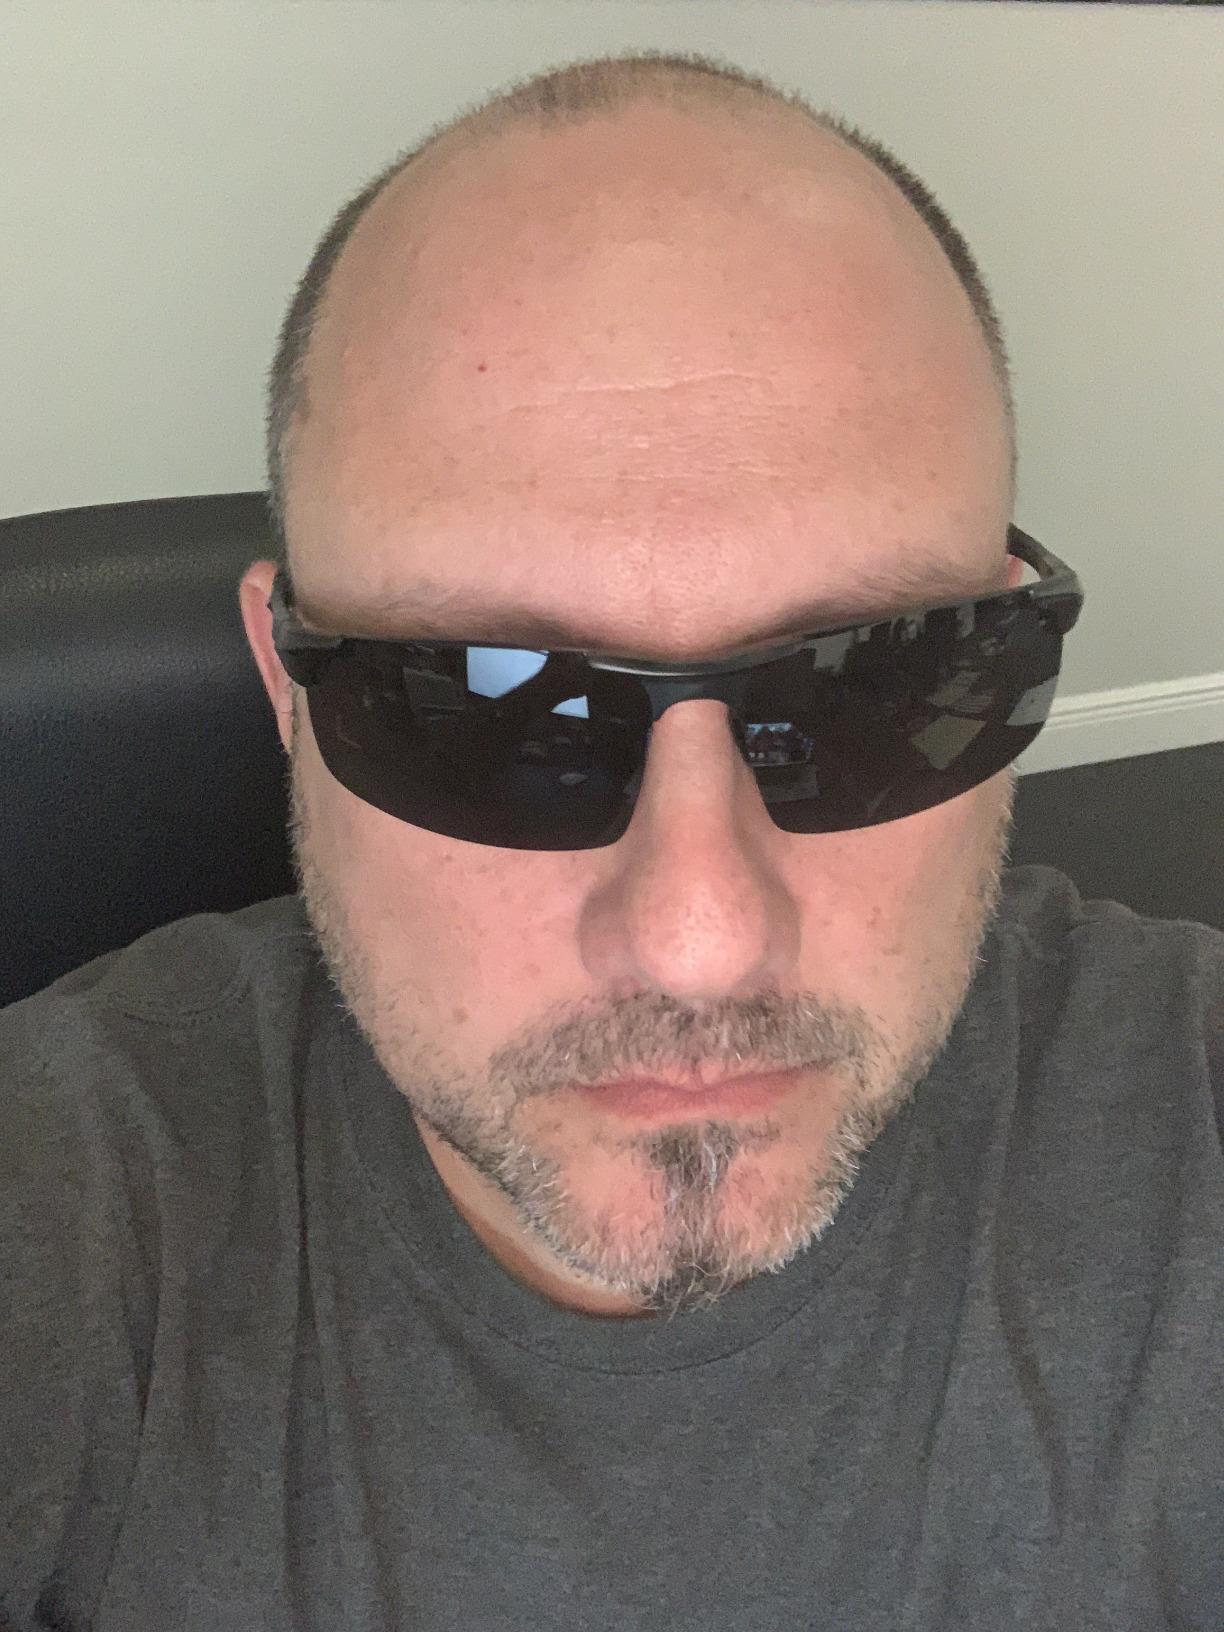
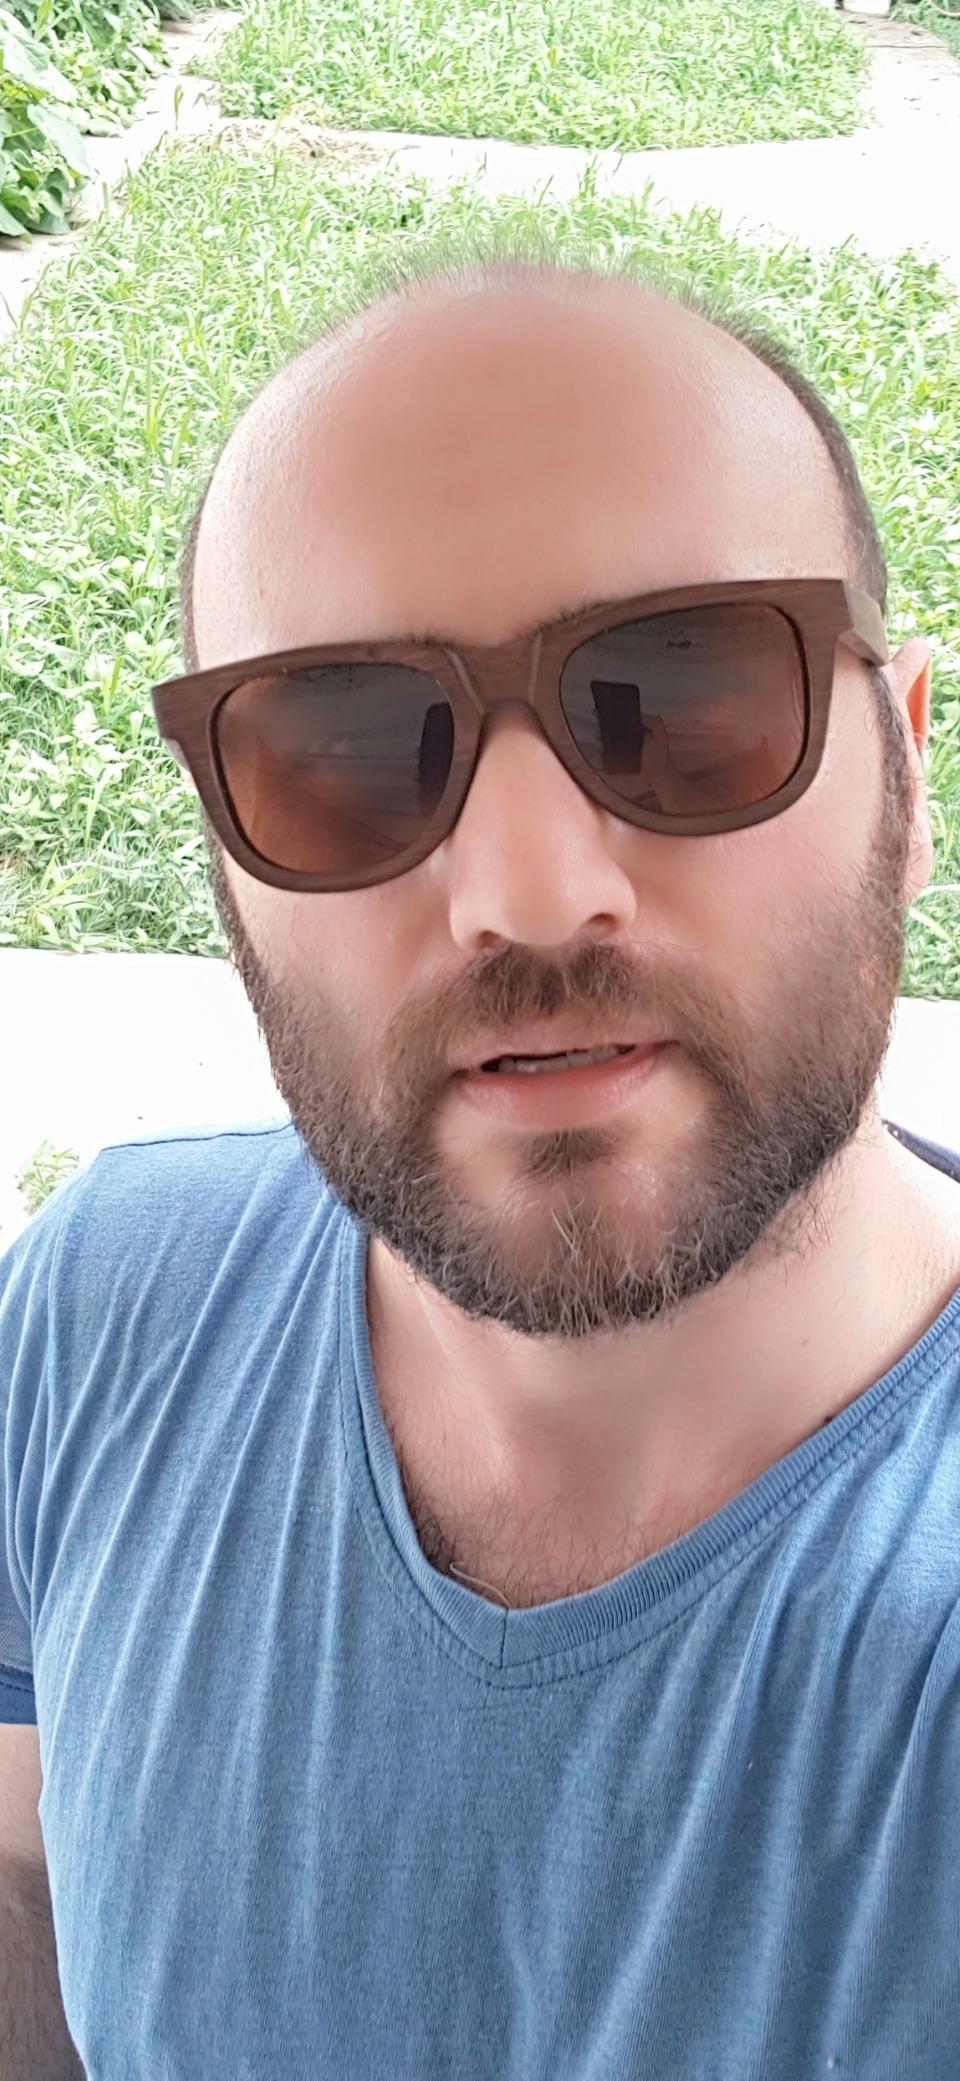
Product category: accessories_sunglasses
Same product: no